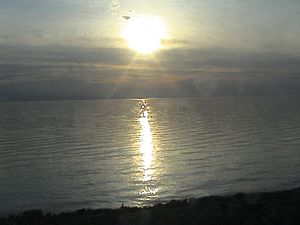
Bortala / Geografi
Ebi-Nur (艾比湖), en stor sø i Bortala
Bortala er et autonomt præfektur for mongoler og ligger i Xinjiang i Folkerepublikken Kina. Bortala har et areal på 24.895,68 km² og ca. 470.000 indbyggere, med en tæthed på 19 indb./km².